Great Naktong Offensive

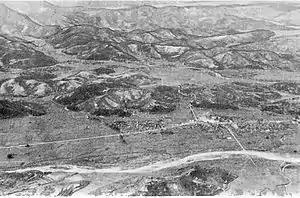

Shortly after the KPA attack started most of the 2nd Battalion, 24th Infantry, fled their positions. One company at a time, the battalion was struck with strong attacks all along its front, and with the exception of a few dozen men in each company, each formation quickly crumbled, with most of the troops running back to Haman against the orders of the officers. The KPA passed through the crumbling US lines quickly and overran the 2nd Battalion command post, killing several men there and destroying much of the battalion's equipment. With the 2nd Battalion broken, Haman was open to direct KPA attack. As the KPA encircled Haman, Roberts, the 2nd Battalion commander, ordered an officer to take remnants of the battalion and establish a roadblock at the south edge of the town. Although the officer directed a large group of men to accompany him, only eight did so. The 2nd Battalion was no longer an effective fighting force. Pockets of its soldiers remained in place and fought fiercely, but the majority fled upon attack, and the KPA were able to move around the uneven resistance. They surrounded Haman as the 2nd Battalion crumbled in disarray.